Paisley (design)

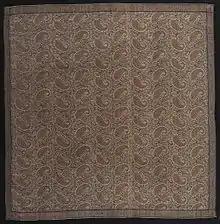
Shawl made in Paisley, Scotland, in imitation of Kashmir shawls,

Paisley or paisley pattern is an ornamental textile design using the "boteh" or "buta", a teardrop-shaped motif with a curved upper end. Of Iranian/Persian origin, paisley designs became popular in the West in the 18th and 19th centuries, following imports of post-Mughal Empire versions of the design from India, especially in the form of Kashmir shawls, and were then replicated locally.